Iphigenia

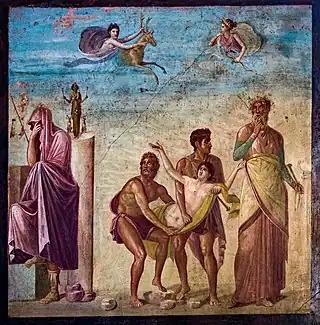
Sacrifice of Iphigenia. Antique fresco from Pompeii, probably a copy of a painting by Timanthes.

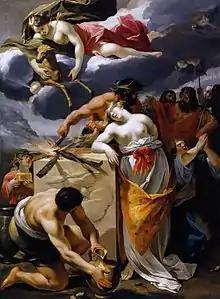
François Perrier's "The Sacrifice of Iphigenia" (17th century), depicting Agamemnon's sacrifice of his daughter Iphigenia

In Greek mythology, Iphigenia was a daughter of King Agamemnon and Queen Clytemnestra, and thus a princess of Mycenae.